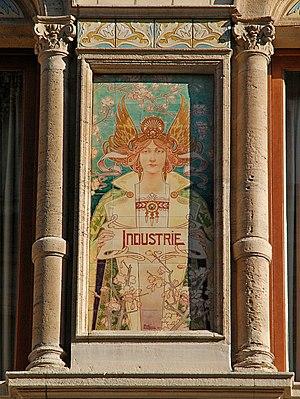
Grande Maison de Blanc, rue du Marché aux Poulets, 32-34 à Bruxelles (Belgique)
La « Grande Maison de Blanc » est un important témoin de l'Art nouveau en Belgique situé aux numéros 32-34 de la rue du Marché aux Poulets à Bruxelles.
Henri Antoine Théodore Livemont, dit Privat-Livemont, est un peintre et affichiste belge, né le 9 octobre 1861 à Schaerbeek, et mort dans la même ville le 4 octobre 1936.